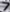
Number: 7